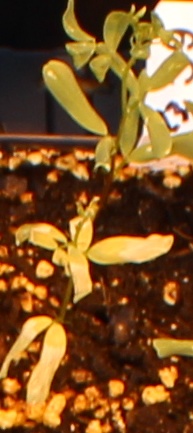
Label: Lentil